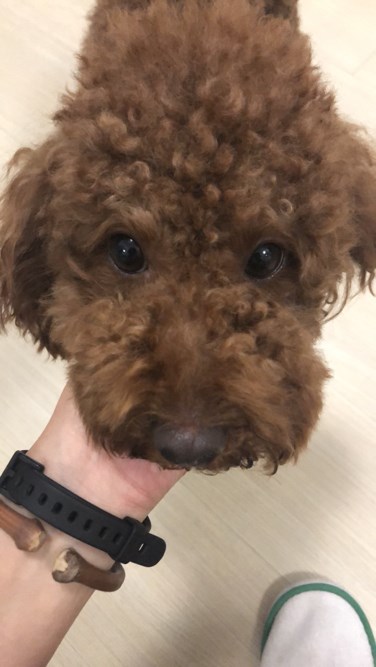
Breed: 7449-n000128-teddy